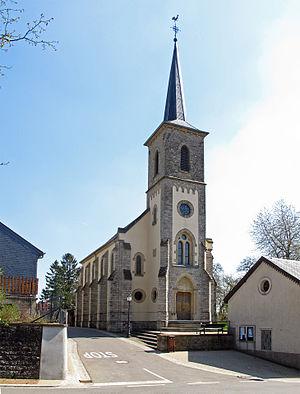
Greisch est une section de la commune luxembourgeoise de Habscht située dans le canton de Capellen.